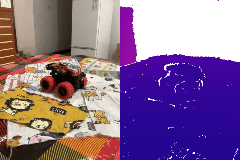
Label: car